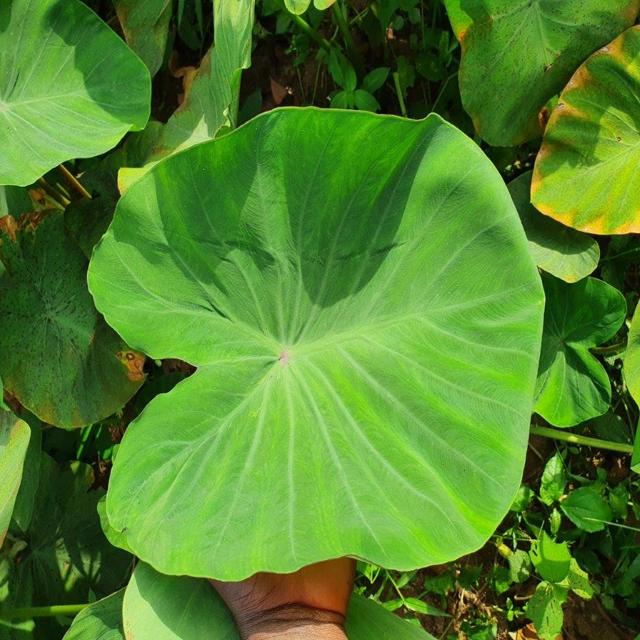
Label: Healthy